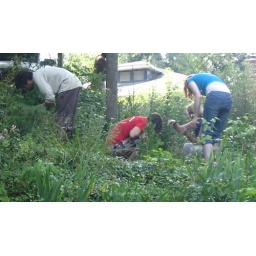
Students in the school garden, gathering red clover to make a flower essence.